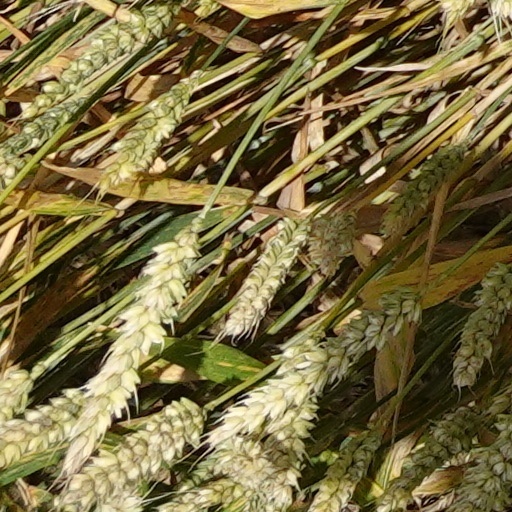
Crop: wheat